Pansy

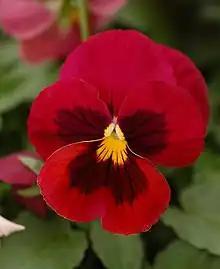
A pansy exhibiting the flower's morphology: two large petals overlapping at the top, two side petals, a lower petal with slight indentation, and beards at the center

Leaf spot ("Ramularia deflectens") is a fungal infection. Symptoms include dark spots on leaf margins followed by a white web covering the leaves. It is associated with cool damp springs.